Agrobacterium tumefaciens

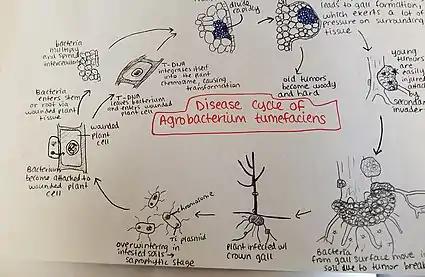
Disease cycle

"Agrobacterium tumefaciens" overwinters in infested soils. "Agrobacterium" species live predominantly saprophytic lifestyles, so its common even for plant-parasitic species of this genus to survive in the soil for lengthy periods of time, even without host plant presence. When there is a host plant present, however, the bacteria enter the plant tissue via recent wounds or natural openings of roots or stems near the ground. These wounds may be caused by cultural practices, grafting, insects, etc. Once the bacteria have entered the plant, they occur intercellularly and stimulate surrounding tissue to proliferate due to cell transformation. "Agrobacterium" performs this control by inserting the plasmid T-DNA into the plant's genome. See above for more details about the process of plasmid DNA insertion into the host genome. Excess growth of the plant tissue leads to gall formation on the stem and roots. These tumors exert significant pressure on the surrounding plant tissue, which causes this tissue to become crushed and/or distorted. The crushed vessels lead to reduced water flow in the xylem. Young tumors are soft and therefore vulnerable to secondary invasion by insects and saprophytic microorganisms. This secondary invasion causes the breakdown of the peripheral cell layers as well as tumor discoloration due to decay. Breakdown of the soft tissue leads to release of the "Agrobacterium tumefaciens" into the soil allowing it to restart the disease process with a new host plant.